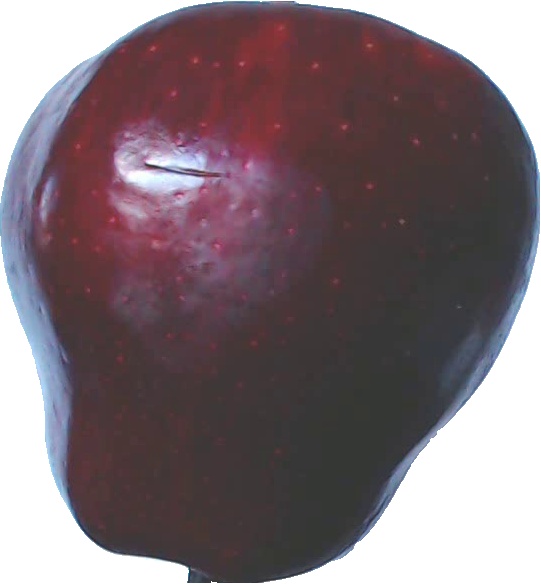
Label: apple_red_delicios_1